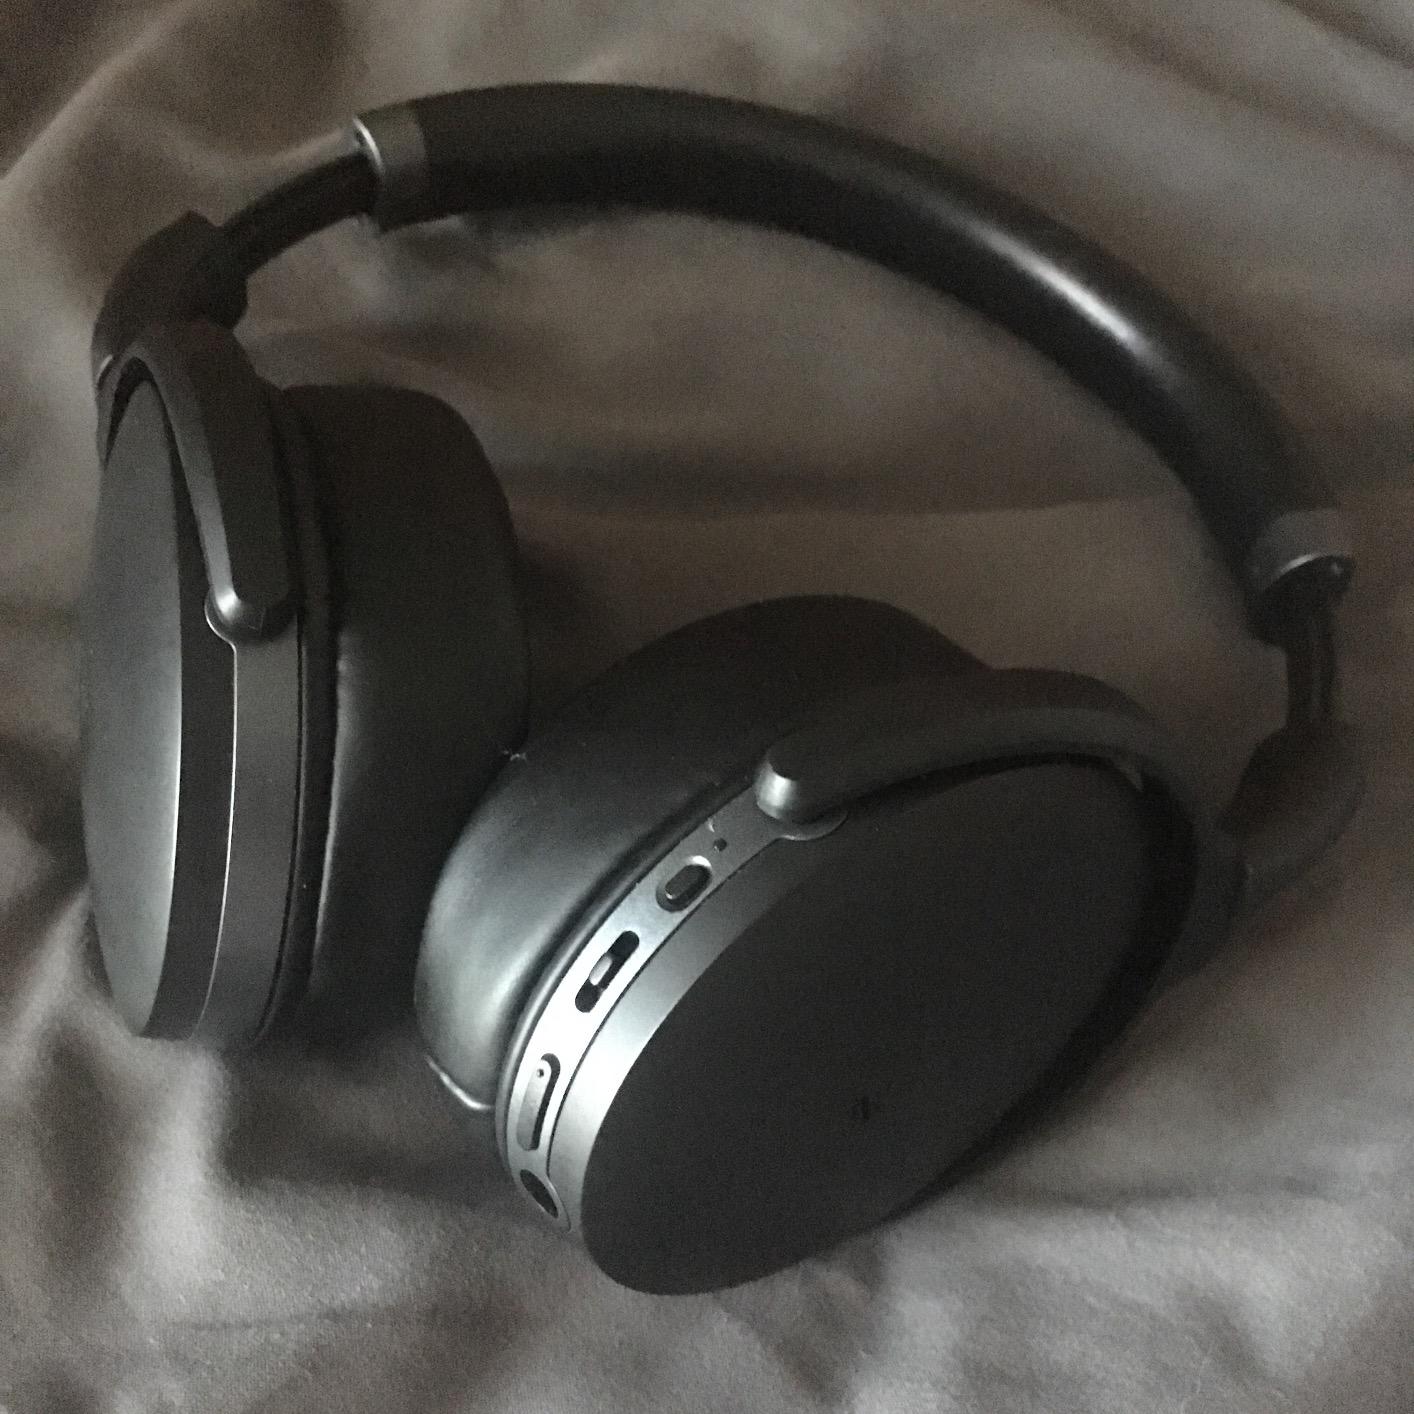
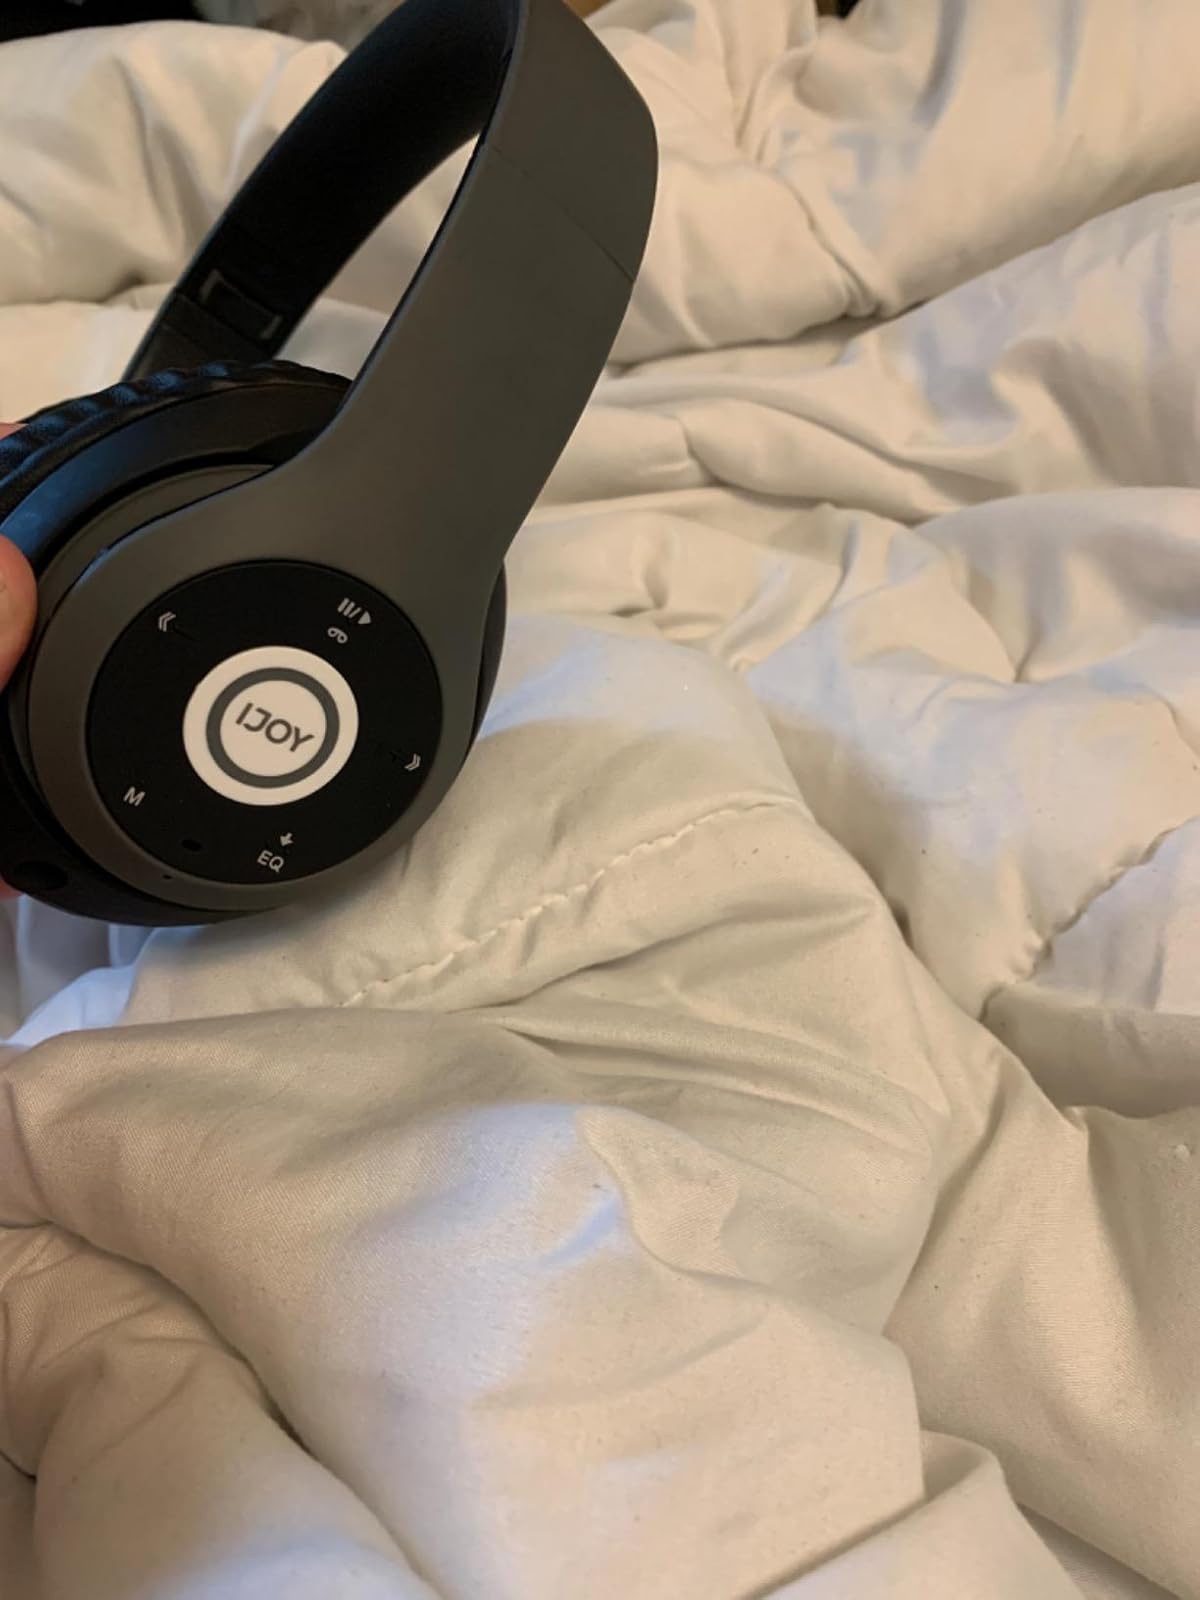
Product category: headphones
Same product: no